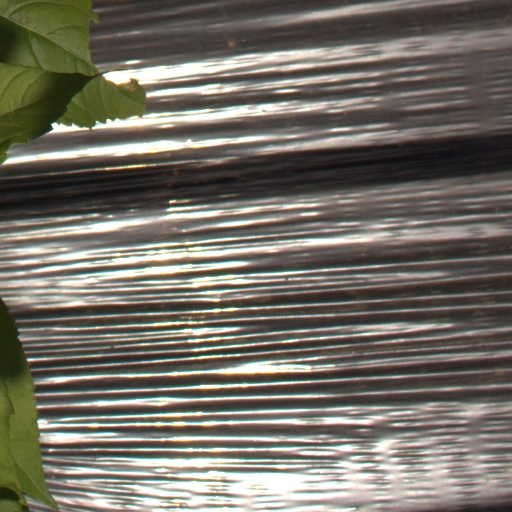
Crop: Jerusalem artichoke